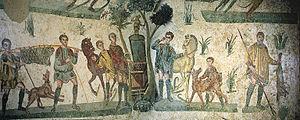
La grande mosaïque de Lillebonne est une mosaïque d’époque romaine, trouvée en 1870 à Lillebonne, ancienne Juliobona. Lors de sa découverte, elle mesurait 8,56 m sur 6,80 m. On estime qu'elle date de la fin du IIIᵉ ou du IVᵉ siècle apr. J.-C., même si la datation ne peut être précisée davantage.